Color of the Cross

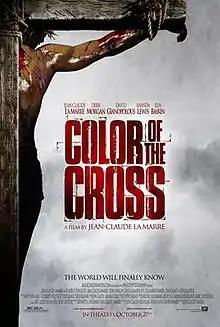
Theatrical release poster

Color of the Cross is a 2006 religious film written by, directed by, and starring Jean-Claude La Marre.